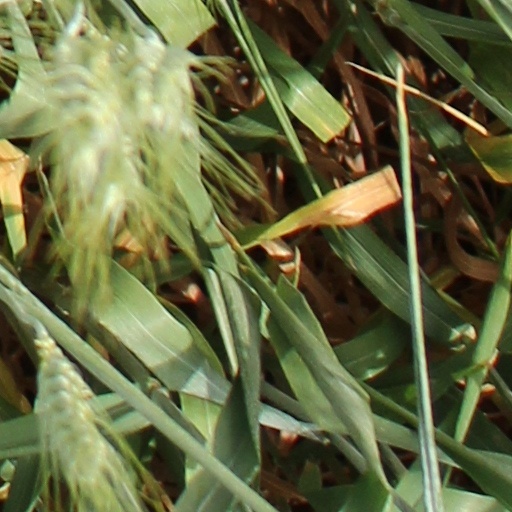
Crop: wheat